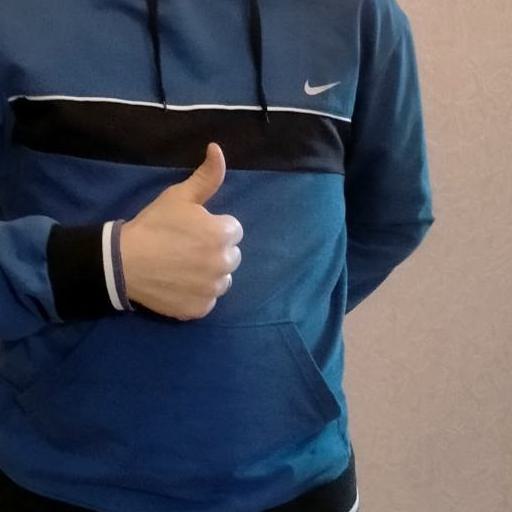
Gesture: like